Crusades after the fall of Acre, 1291–1399

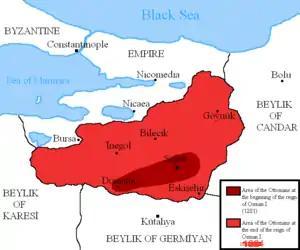
An estimation of the territory under the control of Osman.

In the later 14th century, there were several crusades to North Africa. The Mahdia Crusade, also known as the Crusade of Louis II de Bourbon against Mahdia, was a Franco-Genoese military expedition in 1390 that led to the siege of Mahdia, a stronghold of the Barbary pirates. This is documented as part of Froissart's Chronicles. The Crusade of Tedelis was a major conflict within the overall struggle between Martin of Aragon and the Kingdom of Tlemcen in 1398. The Bona Crusade was a military campaign initiated by Martin of Aragon against the Hafsid sultanate, carried out in the summer of 1399.